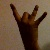
The image shows a hand gesture representing the number 8 in Indian Sign Language.